Danon The Kid

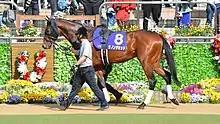
Danon The Kid in 2021

Danon The Kid ( foaled 29 January 2018) is a Japanese Thoroughbred racehorse. He was one of the best two-year-olds in Japan in 2020 when he won all three of his races including the Tokyo Sports Hai Nisai Stakes and the Hopeful Stakes. In 2021 he finished third in the Mile Championship.